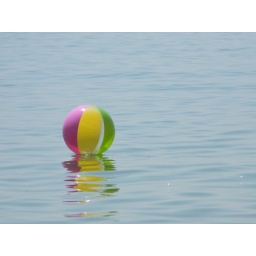
Concealing all illness is like keeping a beach ball under water.